2011 IPSC Handgun World Shoot

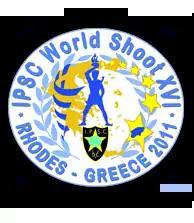
Official logo of the 2011 IPSC Handgun World Shoot

The 2011 IPSC Handgun World Shoot XVI held at Rhodes, Greece was the 16th IPSC Handgun World Shoot. There were 30 stages which all had a Greek theme.